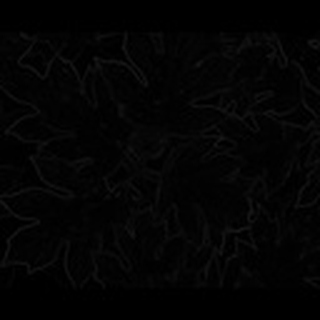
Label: healthy_cotton